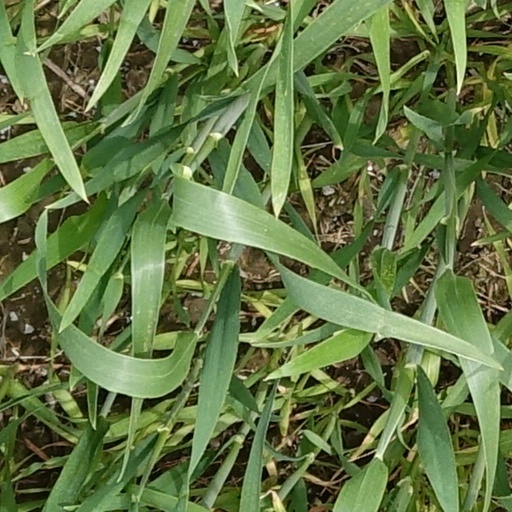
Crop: wheat